Agordat-class cruiser

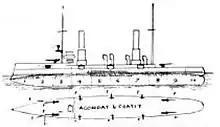
Plan and profile drawing of the class

The ships of the class were long between perpendiculars and long overall. They had a beam of and a draft of . and displaced up to and , respectively, at full load. The hulls were constructed entirely from mild steel, with very little wood used to reduce the risk of fire in combat. The ships were originally fitted with two pole masts, but the mainmast was removed in both vessels later in their careers. The forecastle deck extended to the conning tower, where it stepped down to the main deck, which ran to main mast, where it was reduced to a short quarterdeck. They had a crew of between 153 and 185.